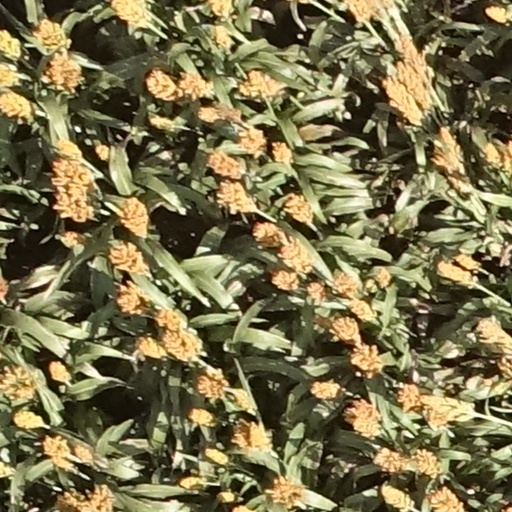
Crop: sorghum